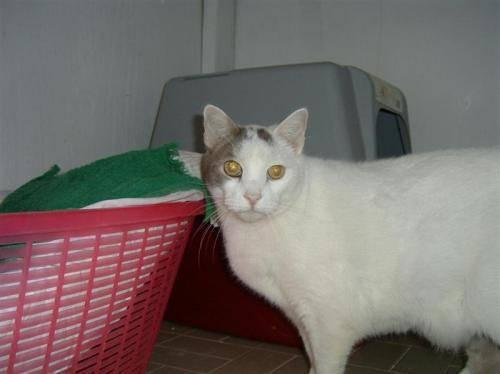
cat